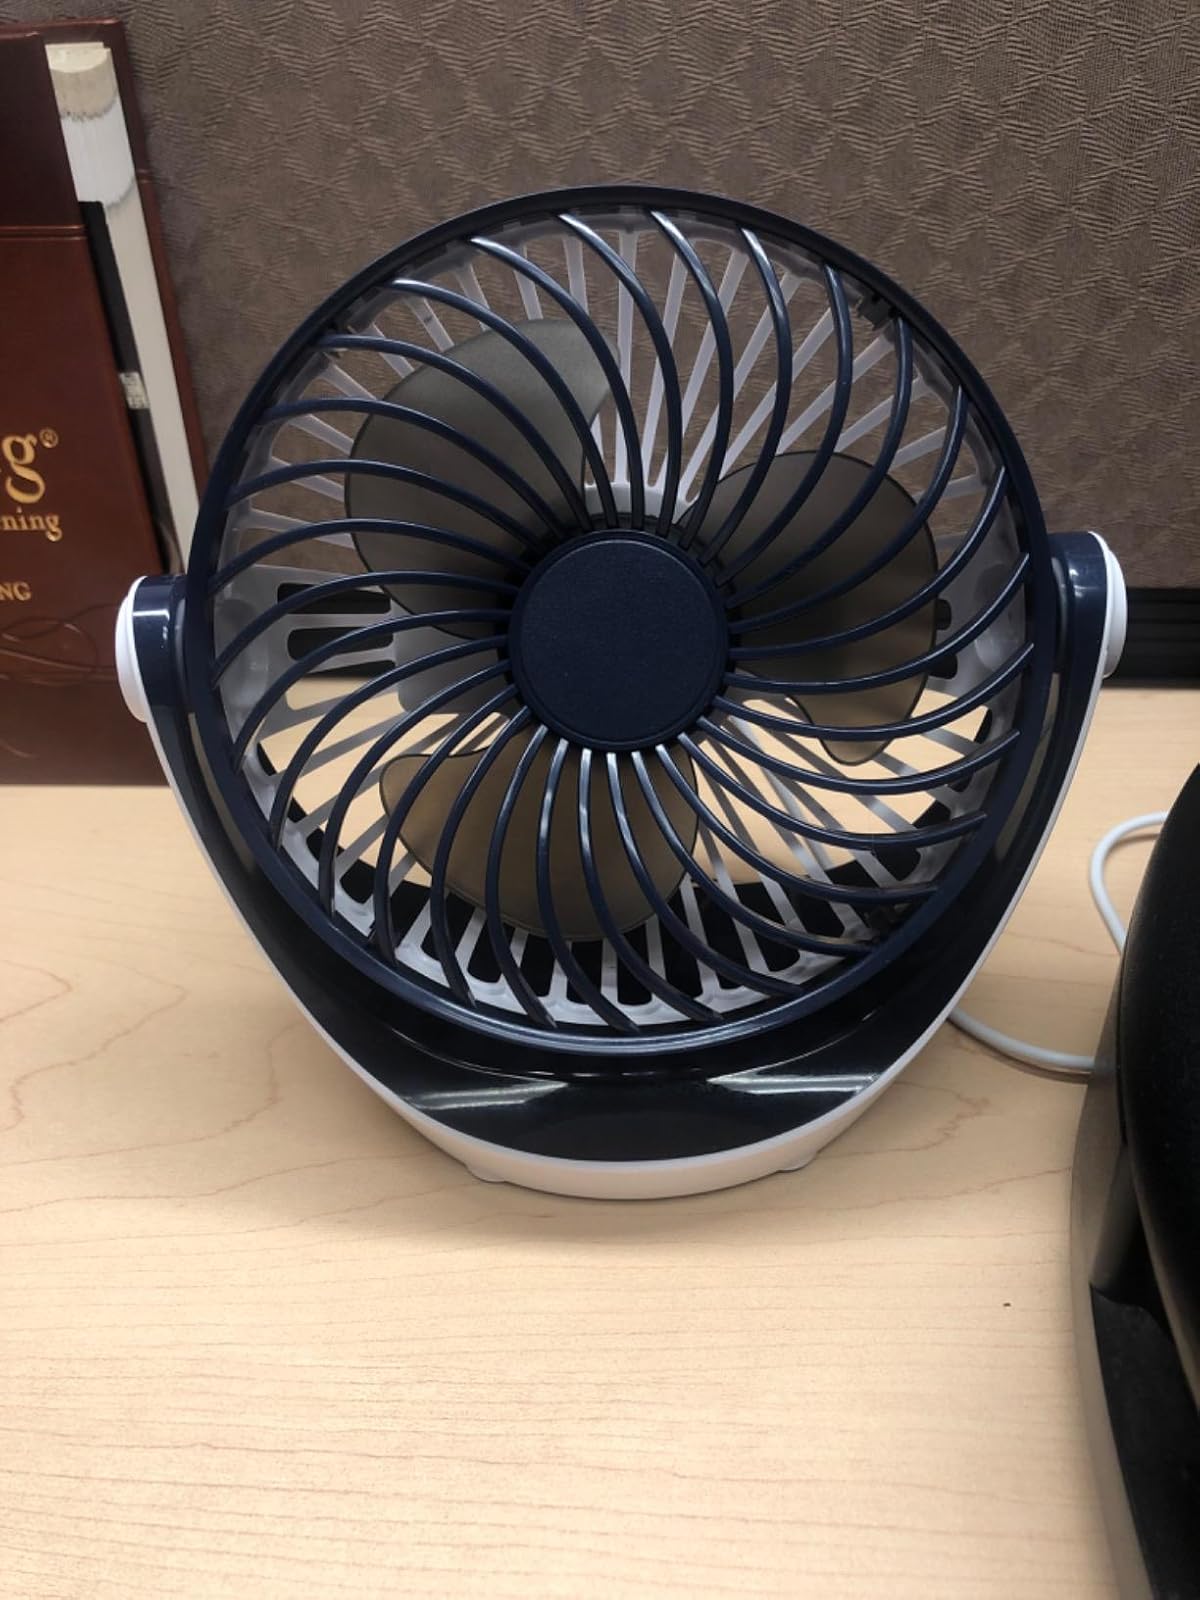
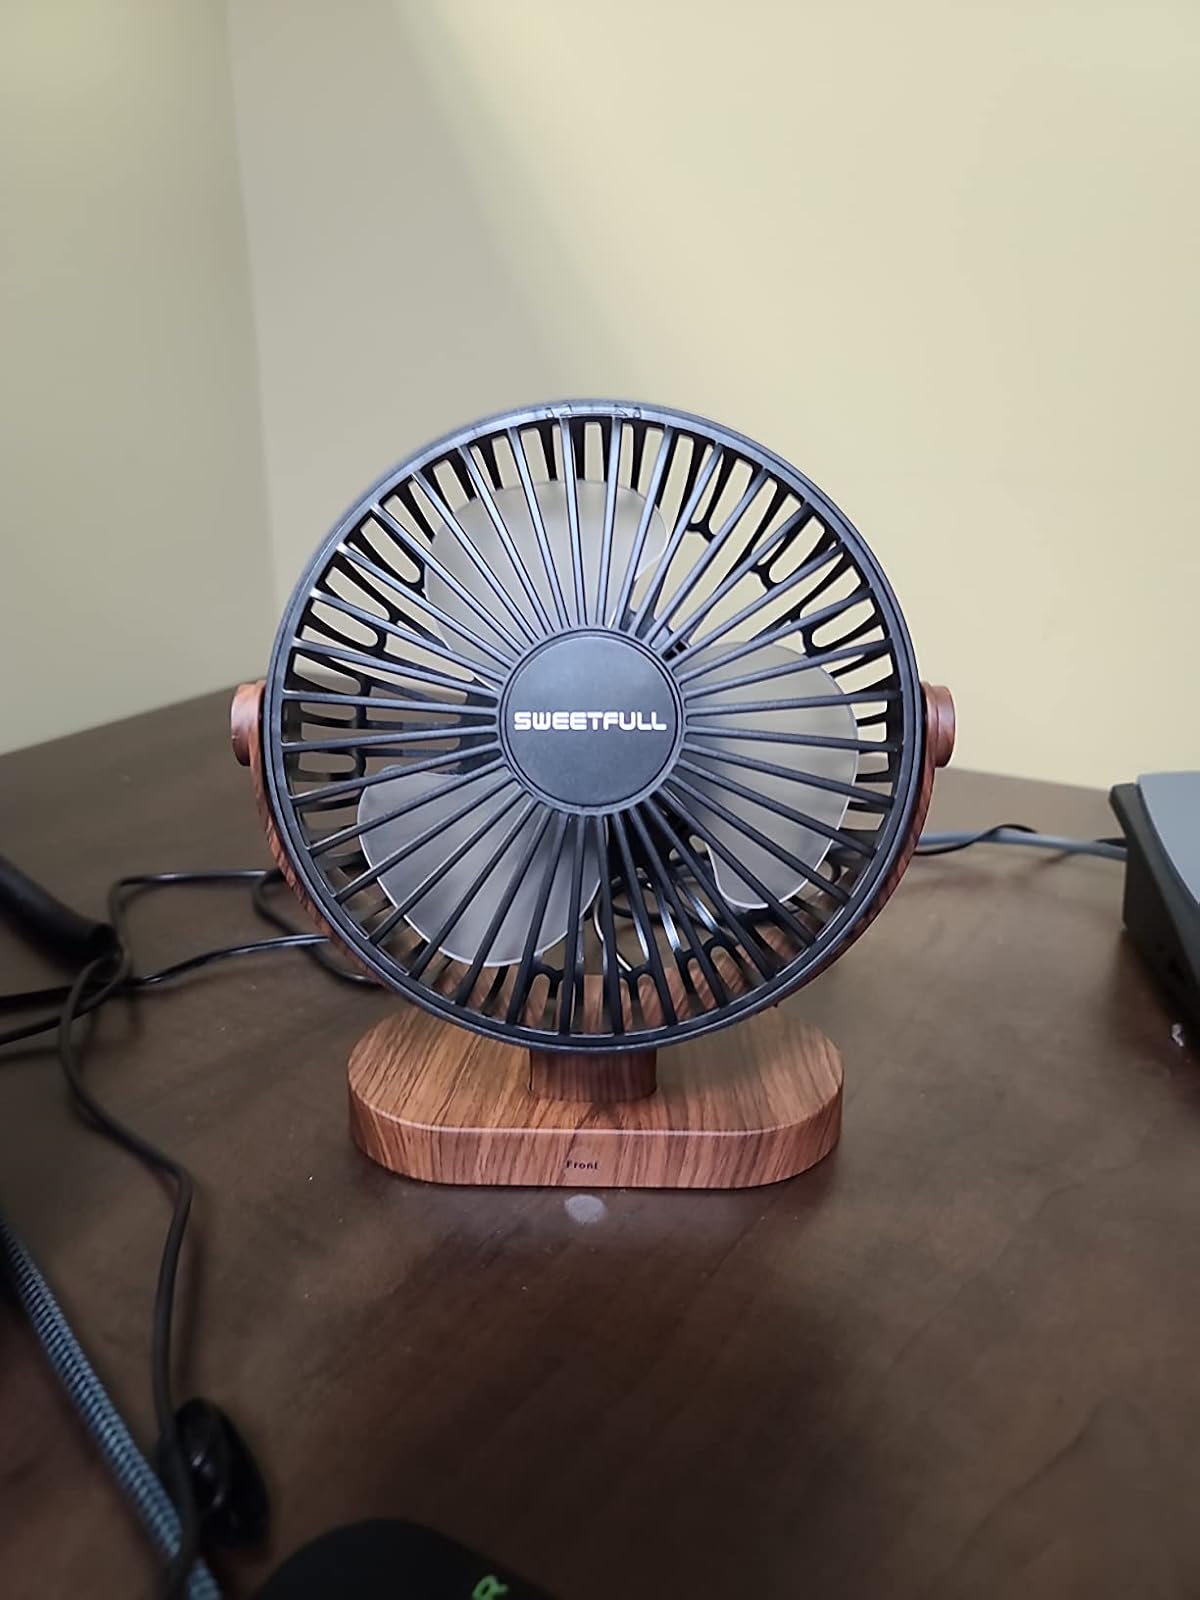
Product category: fan
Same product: no